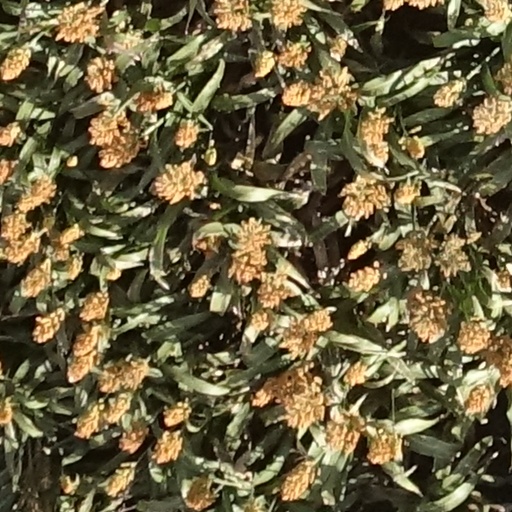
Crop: sorghum